Malatya

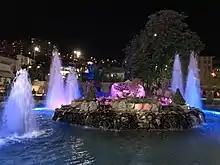
A night view of the fountains at the Park Kernek.

The economy of the city of Malatya is dominated by agriculture, textile manufacturing, and construction. As with the general province, apricot production is important for subsistence in the central district. Malatya is the world leader in apricot production. The city has two organized industrial zones, where the chief industry is textile.